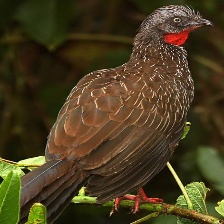
Species: BAND TAILED GUAN
Scientific name: PENELOPE ARGYROTIS